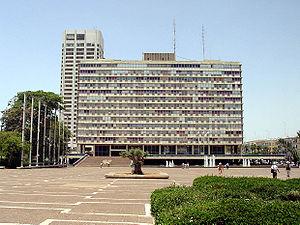
L’assassinat d'Yitzhak Rabin, Premier ministre israélien, a eu lieu le 4 novembre 1995, à 21 h 30, à la fin d'une manifestation pour la paix en soutien aux accords d'Oslo sur la place des Rois d'Israël, à Tel-Aviv. L'assassin est un terroriste ultra-nationaliste israélien nommé Yigal Amir, fermement opposé à l'initiative de paix d'Yitzhak Rabin et particulièrement à la signature des accords d'Oslo.